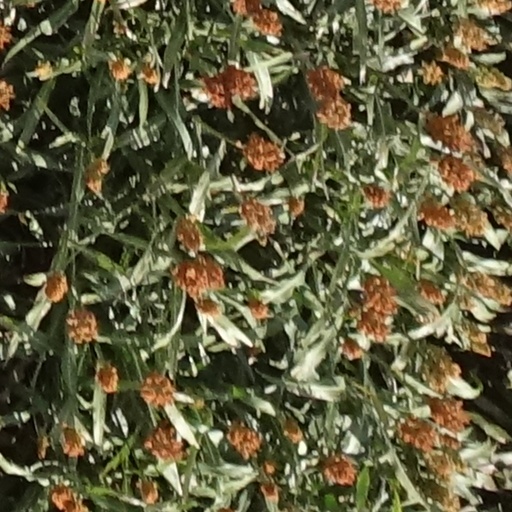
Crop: sorghum